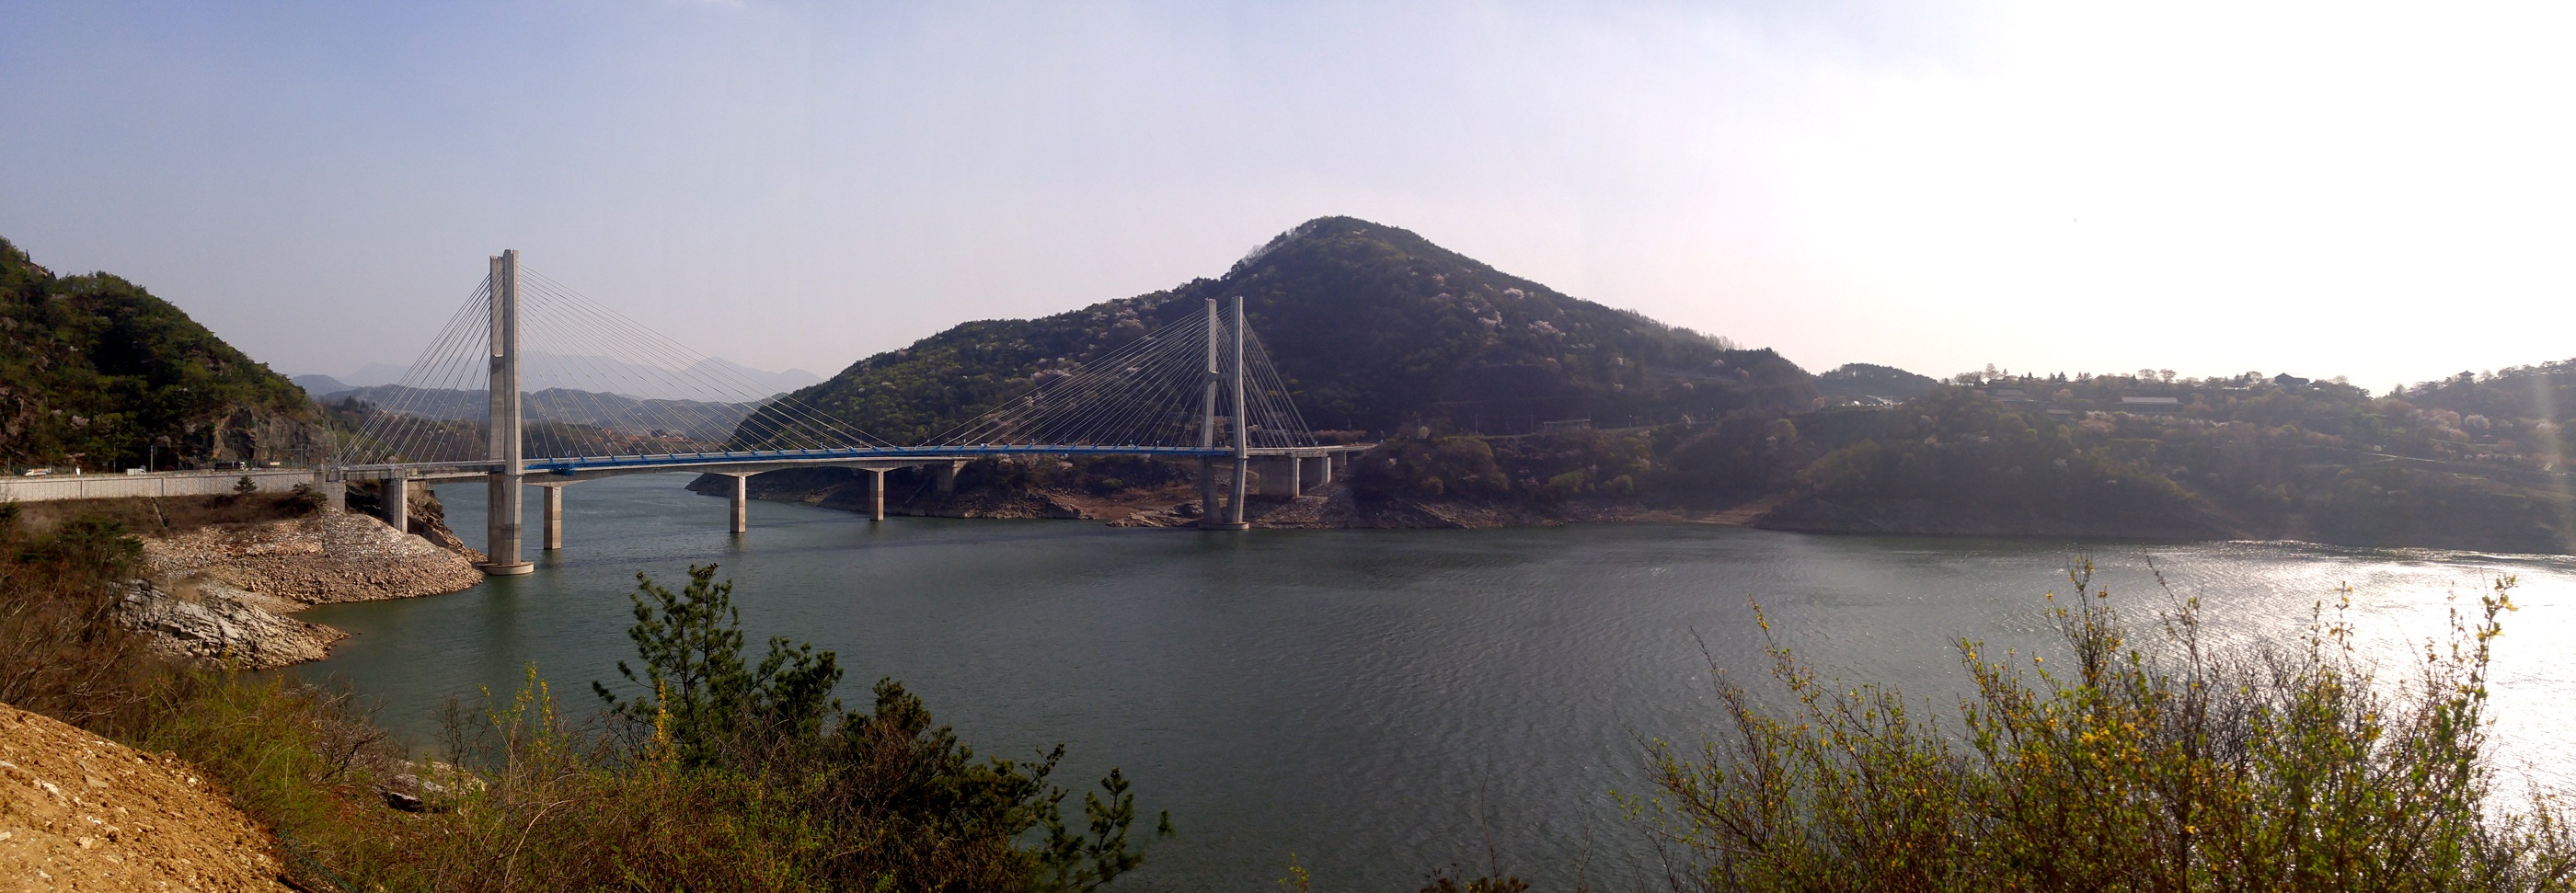
landscape, mountain, lake, wind, river, vacation, travel, fjord, dam, reservoir, tourism, body of water, korea, loch, tarn, republic of korea, jecheon, cheongpung lake